Agreement on the Conservation of Populations of European Bats

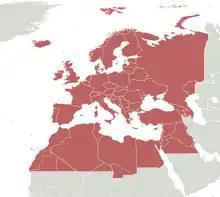
The area of the Agreement is mostly based in the Western Palaearctic region

When it was signed in 1991, the agreement defined the area of the agreement as "the continent of Europe." This ambiguity led to some confusion, and multiple resolutions were passed to try to clarify this matter. A resolution of the 2nd Session of the Meeting of Parties in 1998 defined the area as follows: the Western Palaearctic region, excluding North Africa, Iceland and many of Middle Eastern states in its definition. This definition was reaffirmed in 2006.